Kösem Sultan

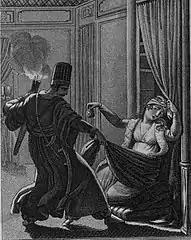
""La malheureuse Sultane offrit en vain a celui qui l'avait decouverte un mouchoir rempli de sequins,"" (engraving by Antoine-Laurent Castellan, 1812)

On the 16th day of Ramadan, the night of 2 September 1651, the Chief Black Eunuch Süleyman Ağa and his armed men, consisting of over 120 armed black and white eunuchs, descended on the palace in support of the sultan, proceeded to Kösem's quarters where they encountered over 300 armed Janissaries and loyal black eunuchs. With Süleyman Ağa's outnumbered forces launching an assault, the opposing party fled. Hearing the commotion, Kösem thought the Janissaries had arrived, so she called out from behind the door, "Have they come?" Süleyman Ağa replied, “Yes, they have come,” hoping to deceive her. Kösem, on the other hand, recognised his voice and went mad, stuffing her precious jewels into her pockets and fleeing along the Golden Way and through the Court of the Black Eunuchs to the Dome with Closets, probably hoping to escape from the palace through the Carriage Gate. The gate was locked, so she crept into a small cabinet, hoping that Turhan's eunuchs would pass her by and that the Janissaries would come to her rescue. When Süleyman Ağa's men stormed into her chamber, they encountered an elderly woman who served as Kösem's buffoon. The woman, who was armed with a pistol, pointed at them when they questioned her about Kösem's whereabouts, to which she replied "I am the valide sultan", but Süleyman Ağa cried "It is not she", and pushed her aside.